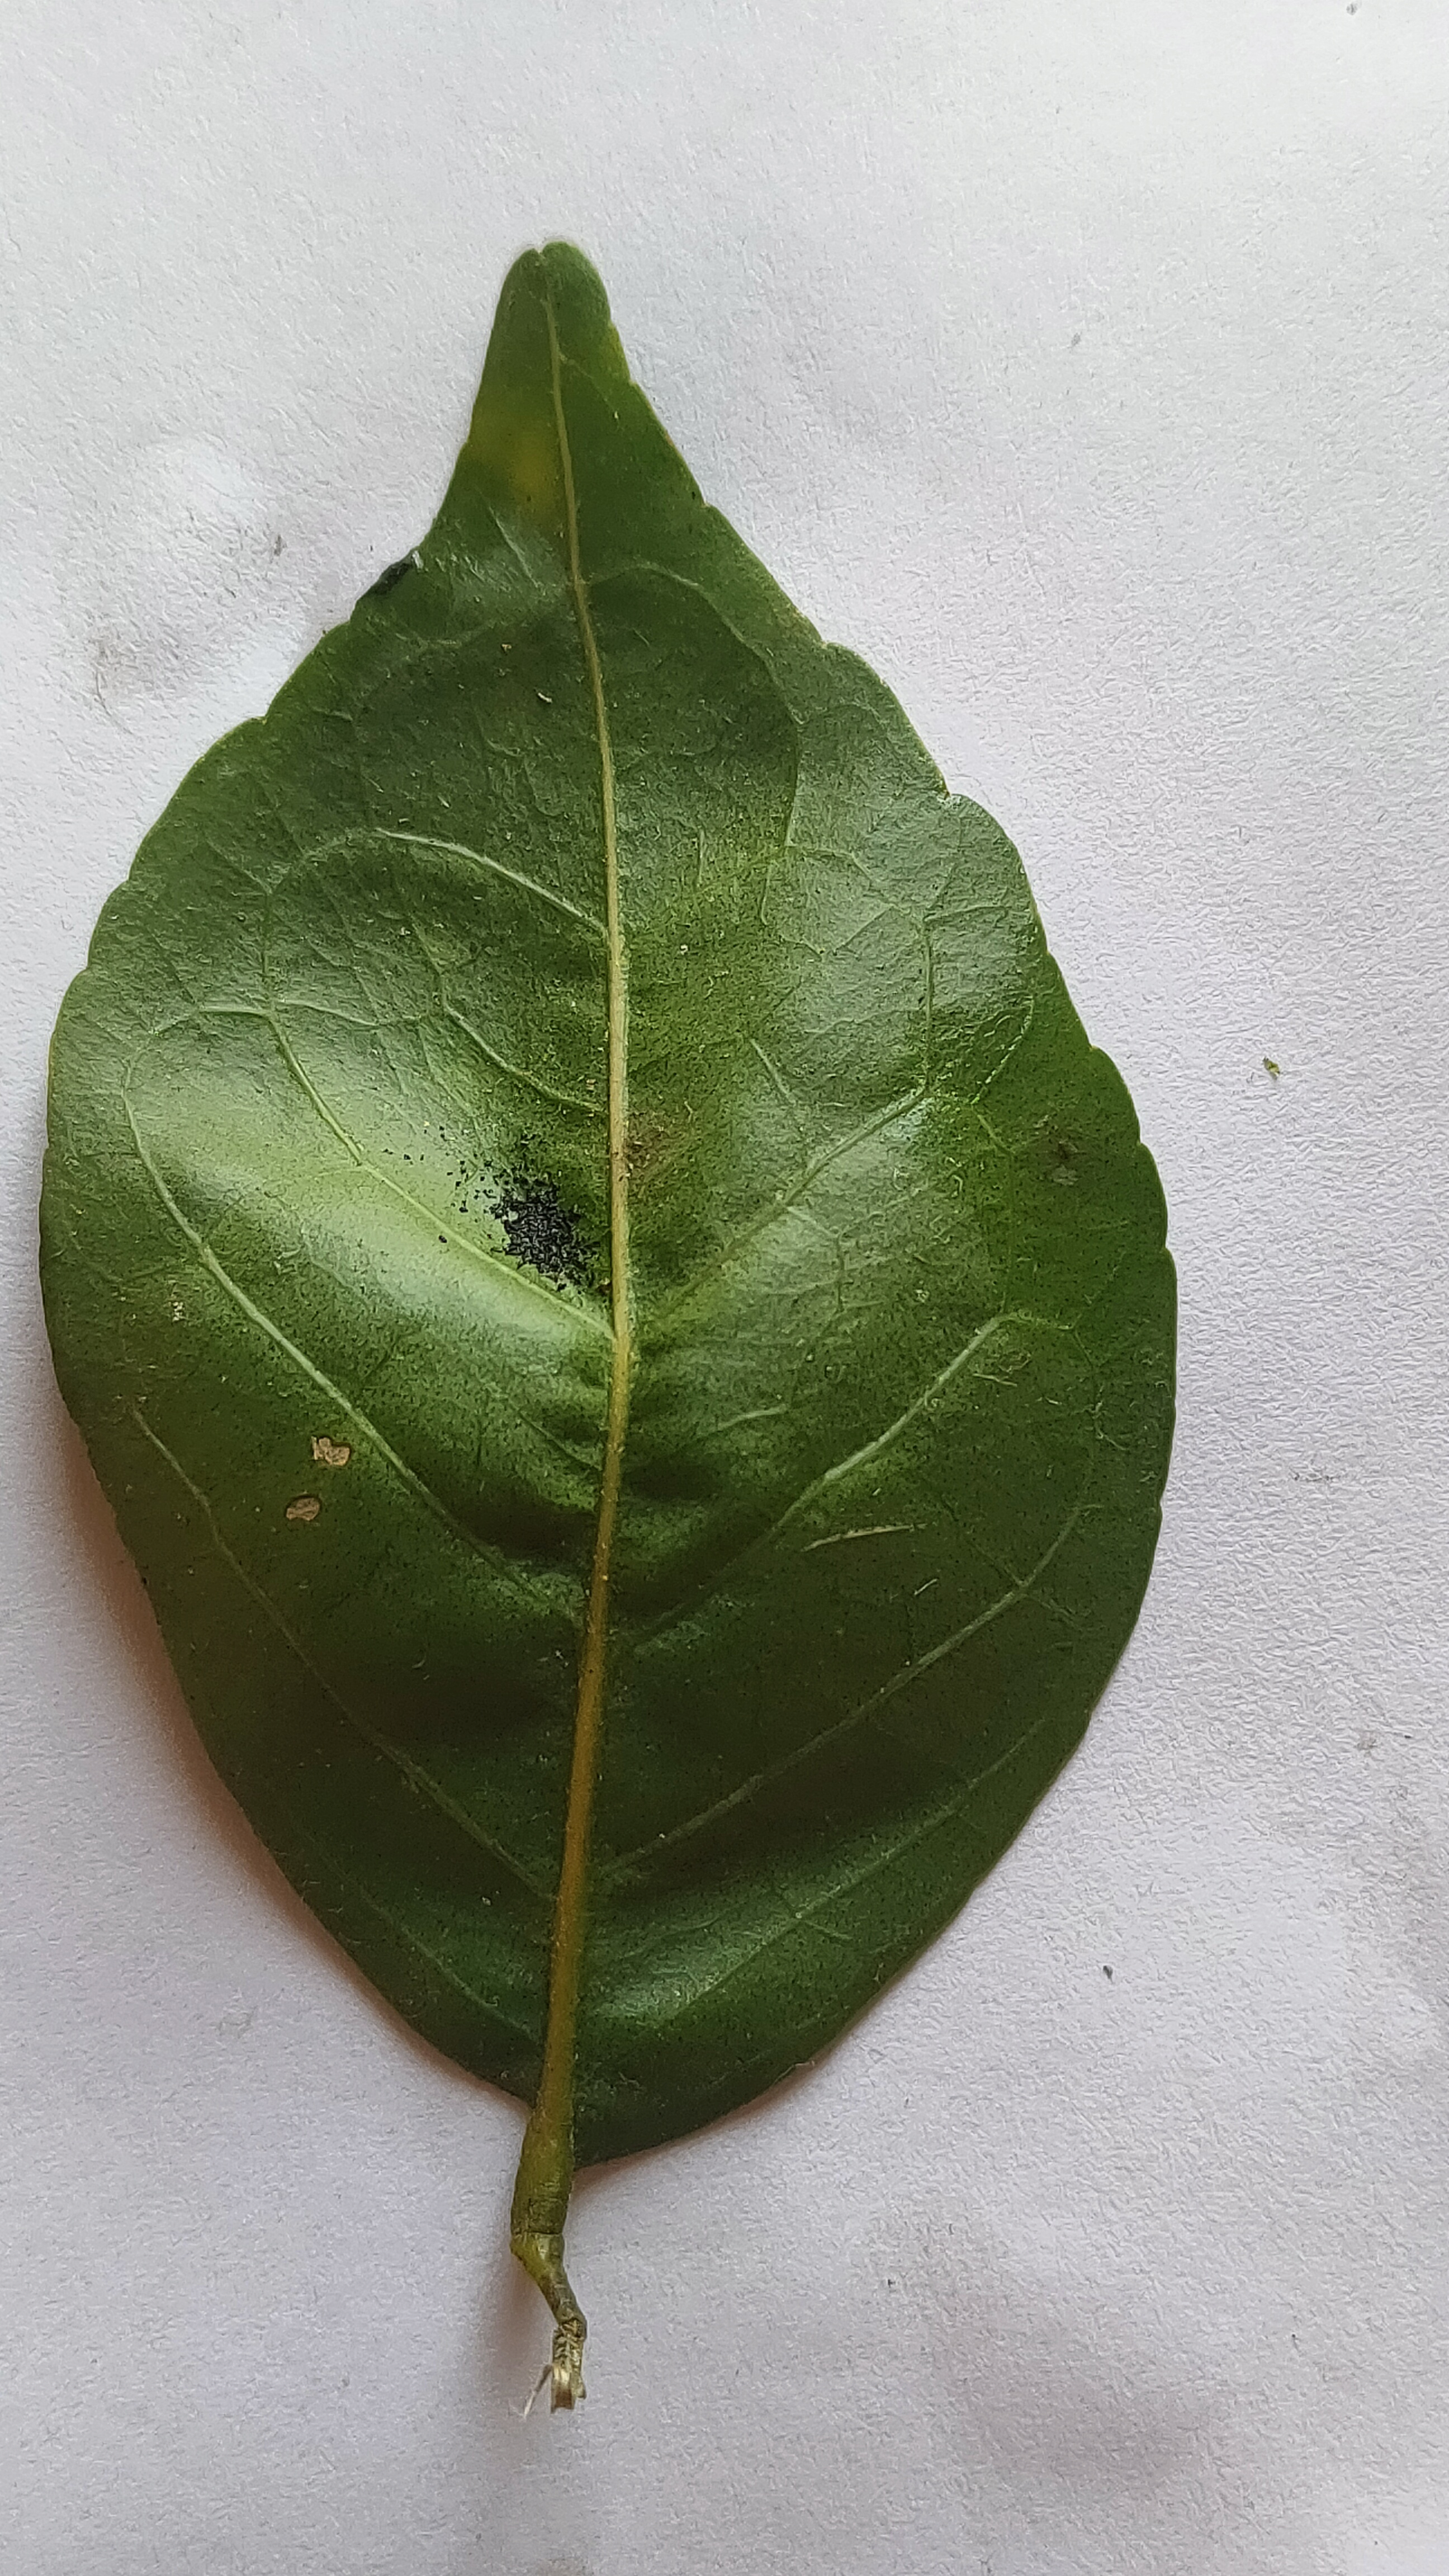
Leaf variety: Aegle marmelos